Crimean Khanate

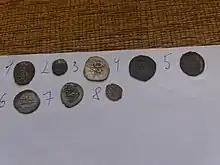
Crimean akçes

The united Russian and Ukrainian forces attacked the Crimean Khanate during the Chigirin Campaigns and the Crimean Campaigns. It was during the Russo-Turkish War (1735–1739) that the Russians, under the command of Field-Marshal Münnich, penetrated the Crimean Peninsula itself, burning and destroying everything in it.